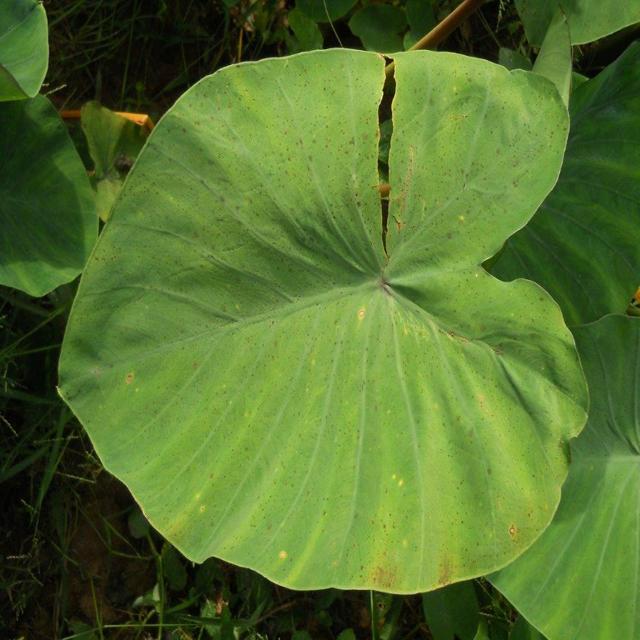
Label: Early_Blight